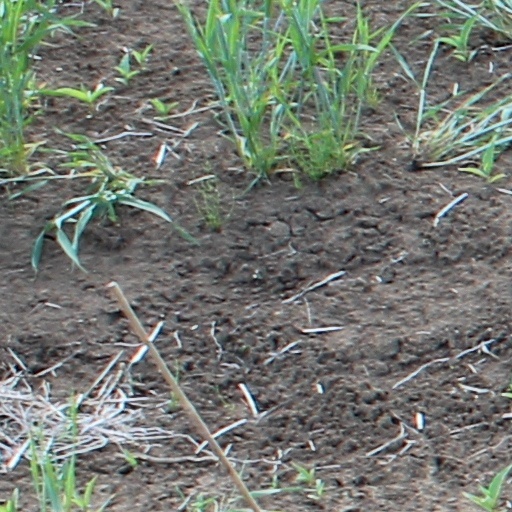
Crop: wheat